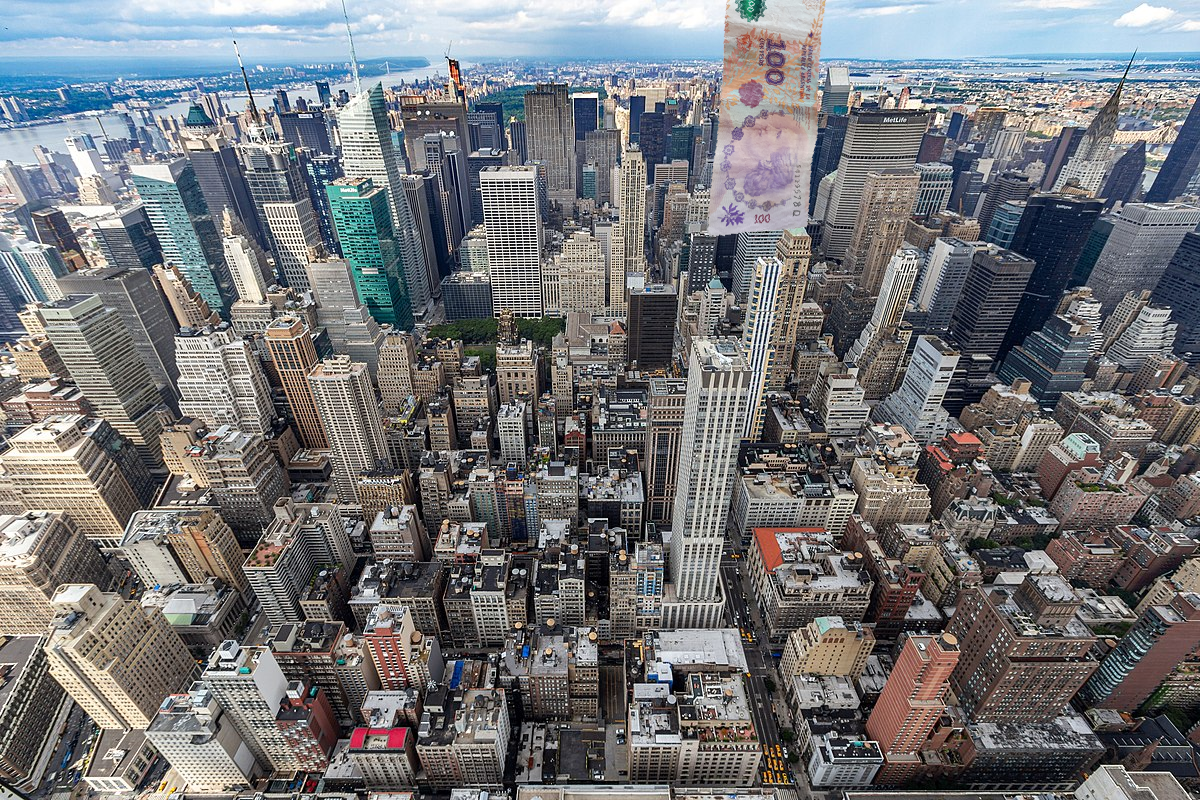
Denominación: 100